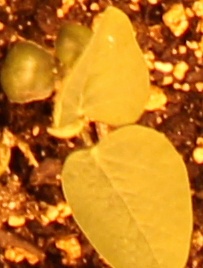
Label: Soybean